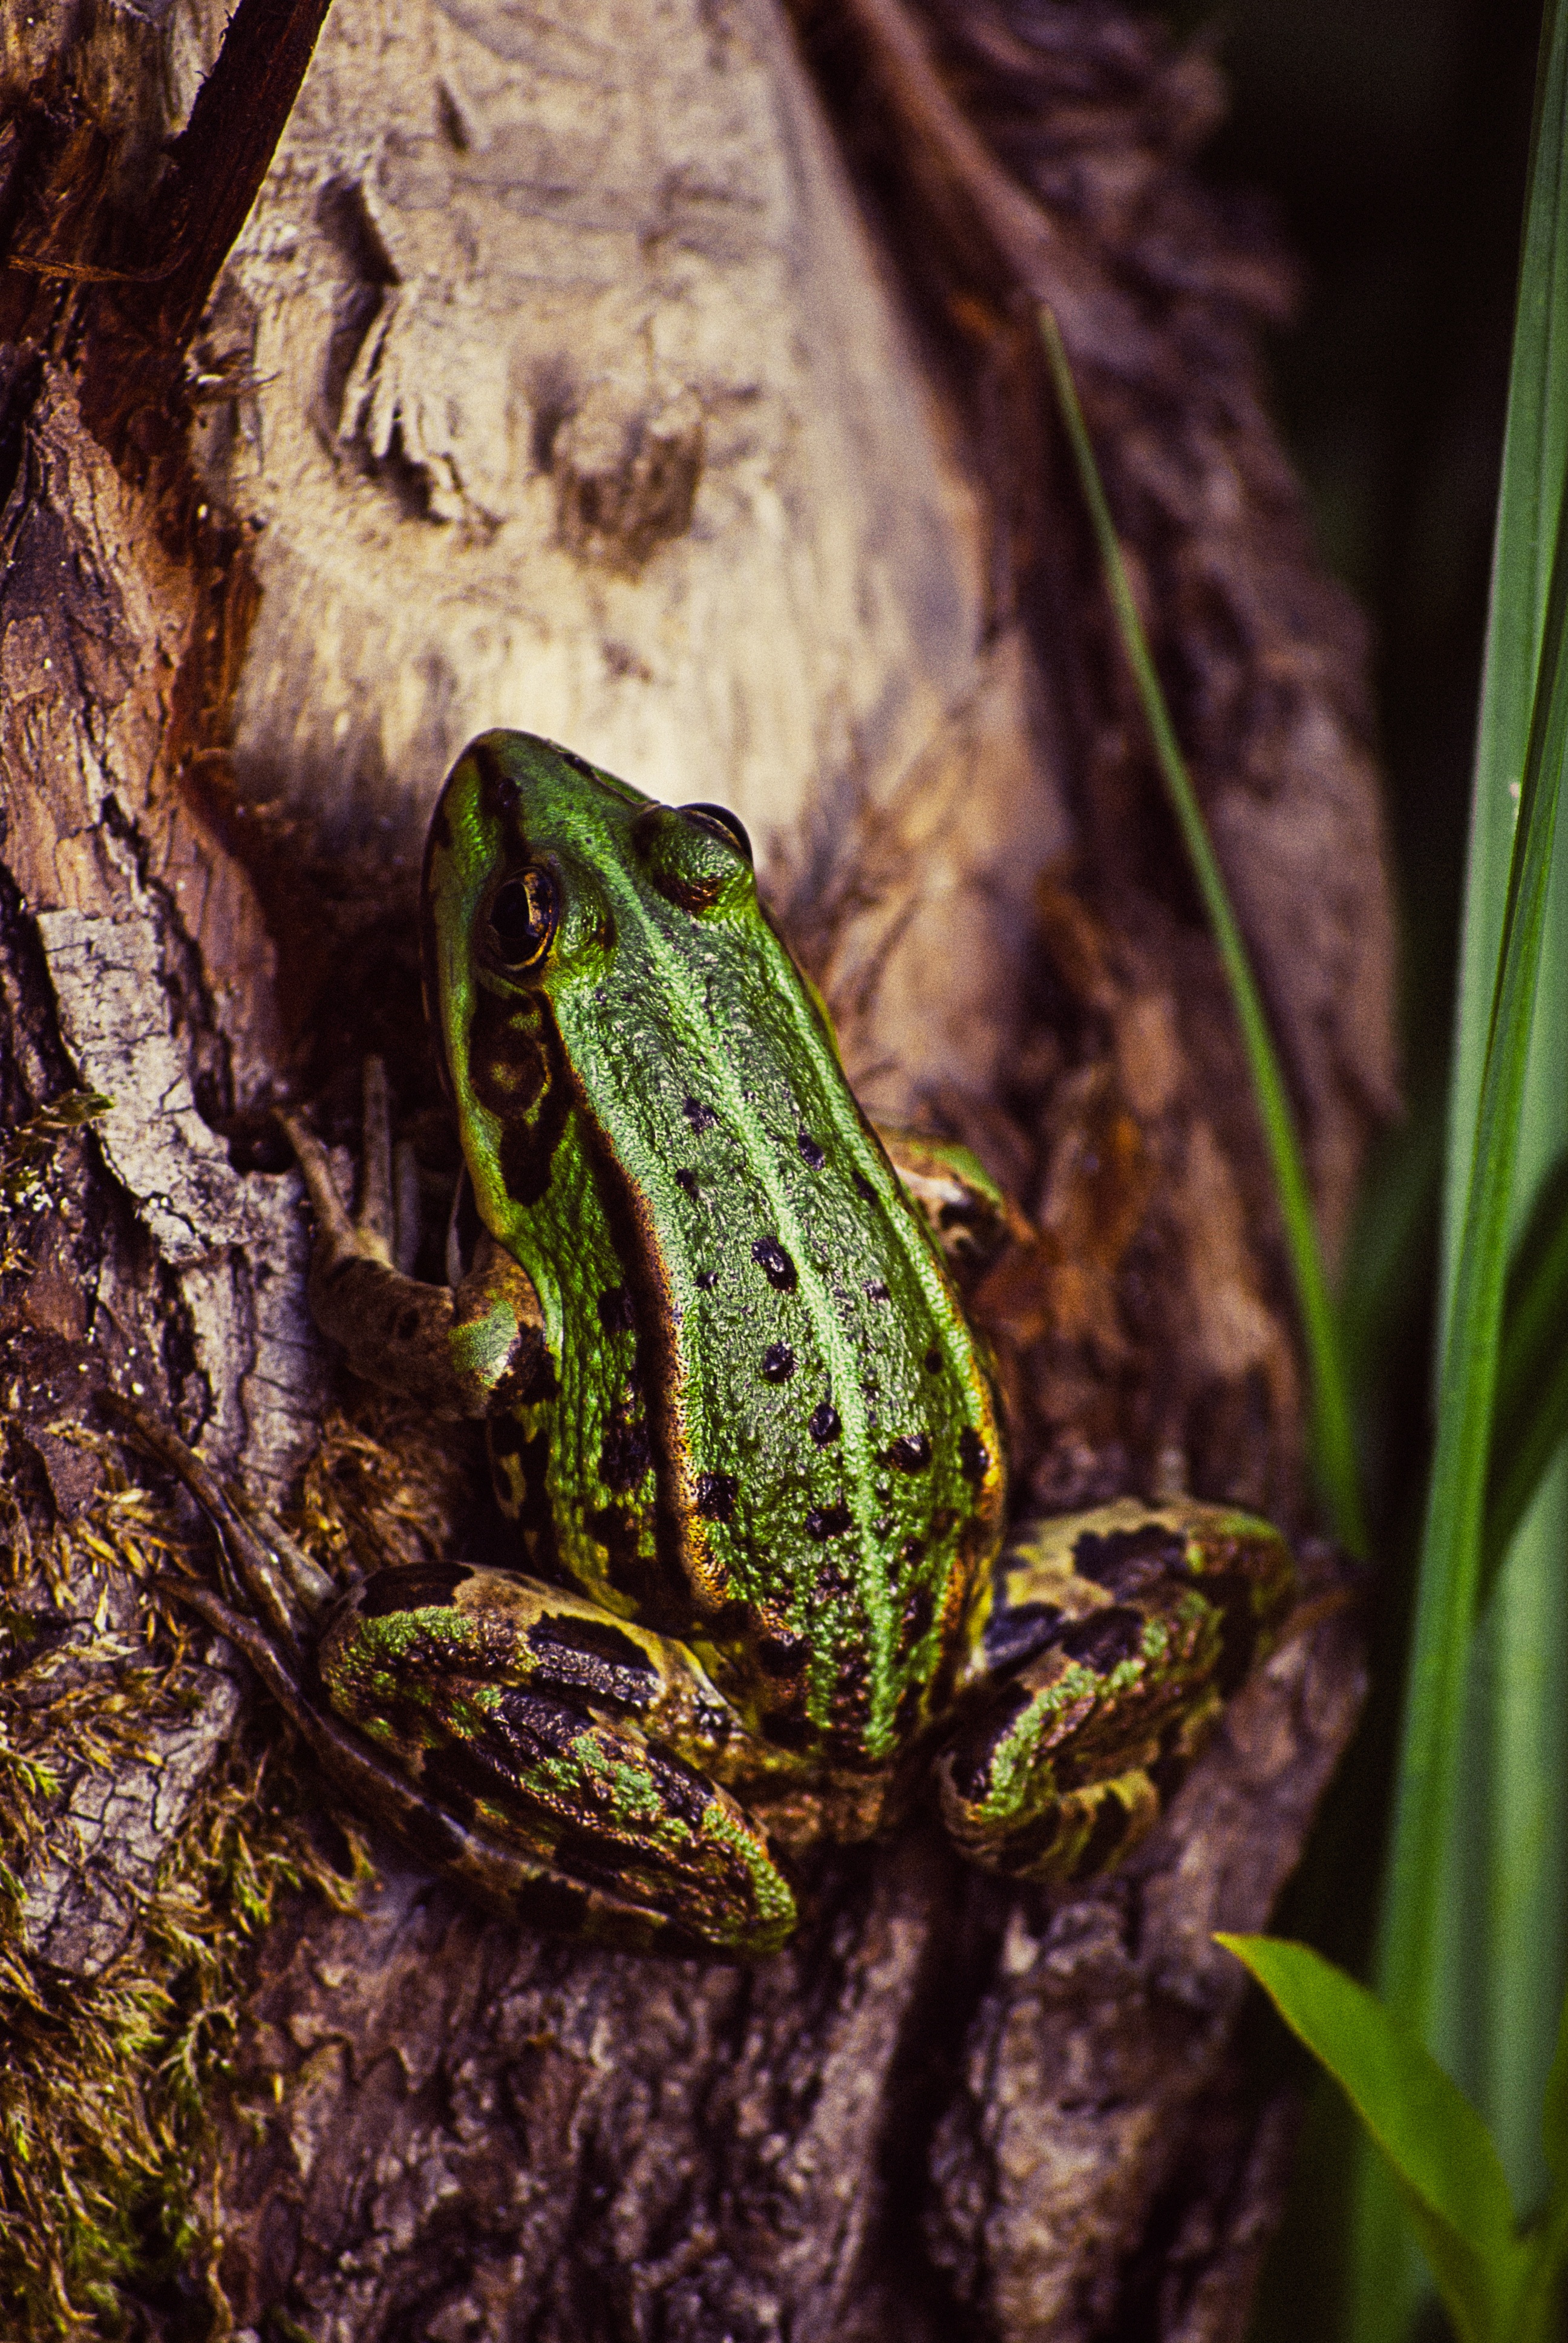
tree, nature, forest, leaf, animal, wildlife, green, tropical, small, frog, amphibian, fauna, tree frog, rainforest, little, vertebrate, exotic, macro photography, ranidae